Worden Field

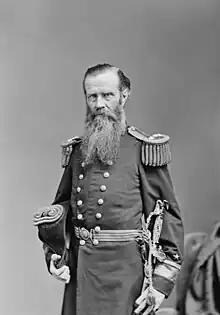
A greyscale image of a man in a wool military uniform

The field is named for Admiral John Lorimer Worden, who joined the navy in 1834. He was captured by the South at the start of the Civil War, but was freed in 1862. He became captain of the ironclad USS "Monitor" and received considerable fame after its battle with the CSS "Virginia" at the Battle of Hampton Roads. Worden suffered eye injuries in the battle and gave up his command; he supervised ship construction for the rest of the war. He was the superintendent of the academy for five years (1869–1874), and died in 1897, a few years after the field was named after him.